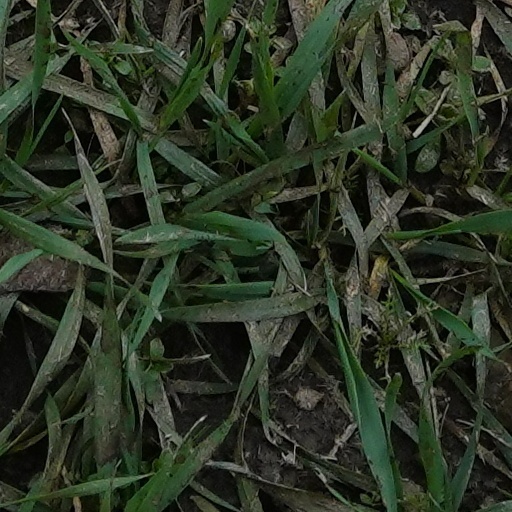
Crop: wheat